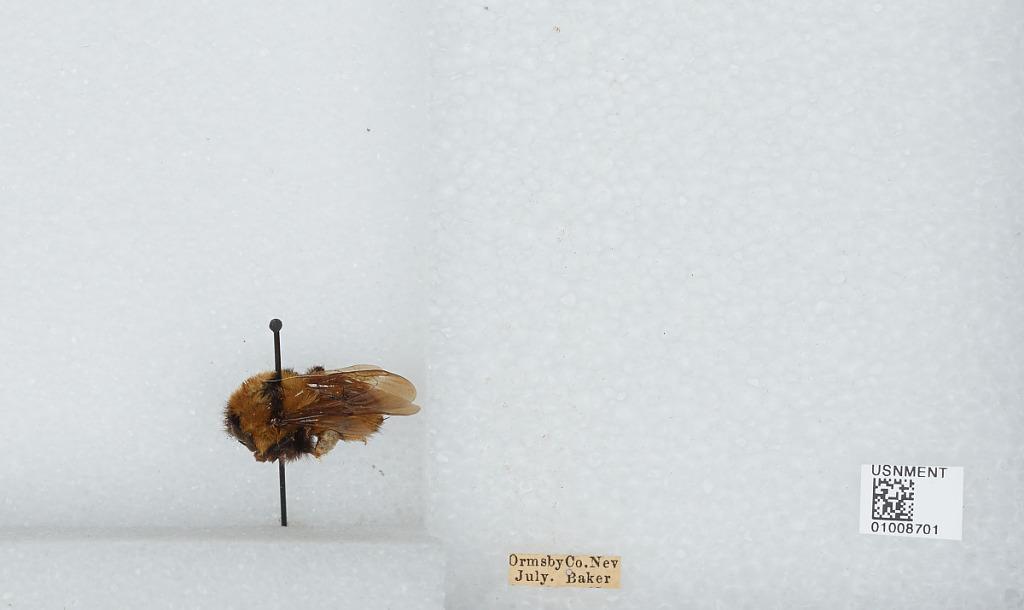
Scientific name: Bombus (Fervidobombus) fervidus fervidus (Fabricius)
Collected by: Baker
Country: United States
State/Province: Nevada
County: Ormsby
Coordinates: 39.1647, -119.776